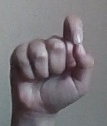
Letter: fa